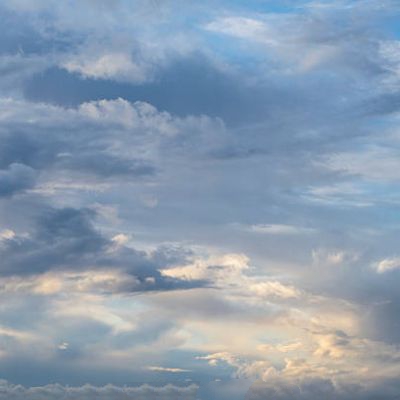
Cloud type: Nimbostratus (Ns)